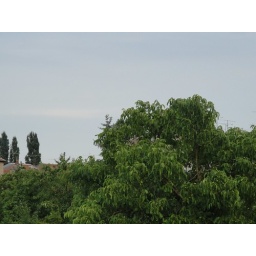
A tree in the sky